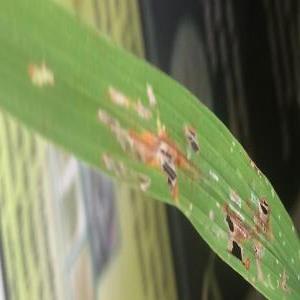
Disease: Blast